Laser projector

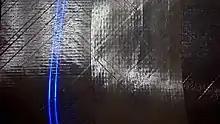
Blue laser projection on composite material

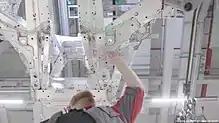
A laser projector projects different laser lines on welding seams on an aluminum car body

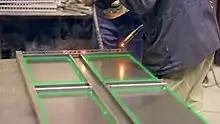
In the steel industry for example laser projectors are used for the steel framing. Thereby the frame where the steel needs to be welded can be displayed.

Industrial laser projectors have been on the market since the early 2000s. Laser projectors are mainly used as optical guidance systems. They enable working without templates in many manufacturing processes by showing directly on the workpiece how material needs to be positioned or mounted, so that the employee is led by manual or semiautomatic productional processes visually.